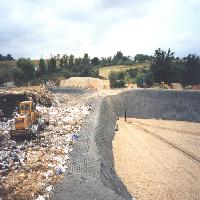
Weather: sun or clear